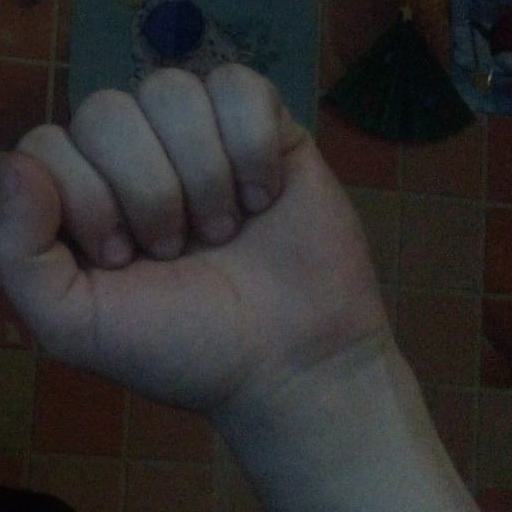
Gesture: fist